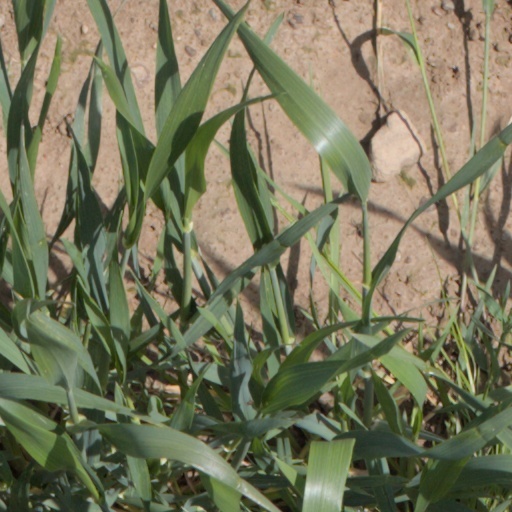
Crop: wheat